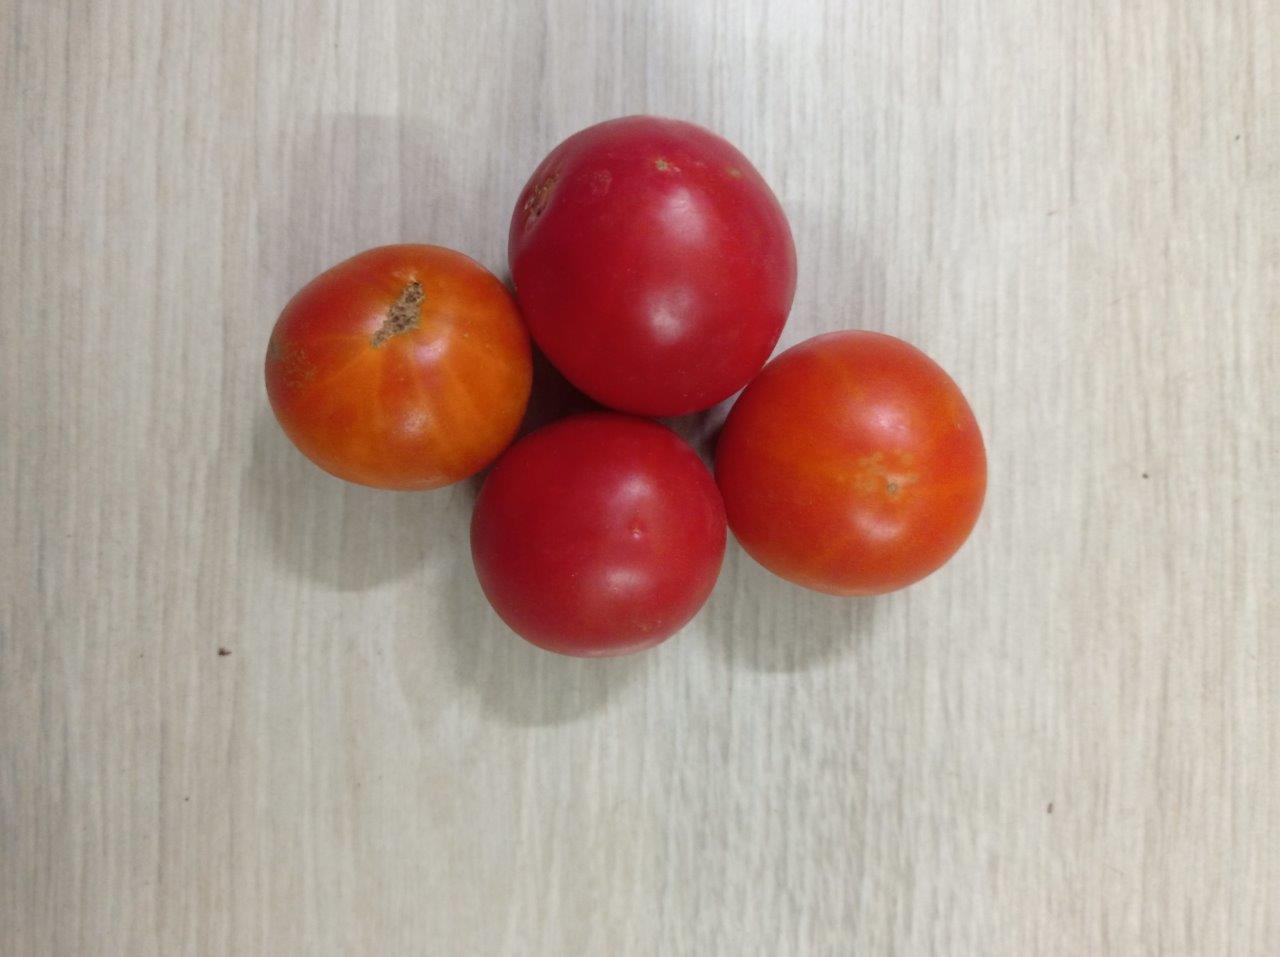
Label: Fresh